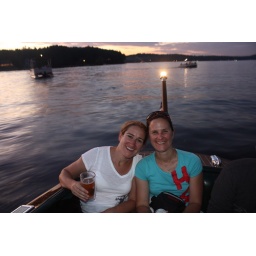
hanging in kevin's wooden boat